Beverly Bayne

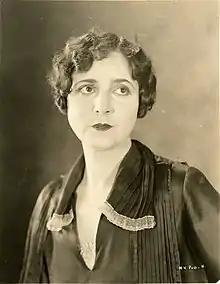
Bayne in 1924

Beverly Bayne (born Pearl Beverly Bayne or Bain; November 11, 1894 – August 18, 1982) was an American actress who appeared in silent films beginning in 1910 in Chicago, Illinois, where she worked for Essanay Studios.